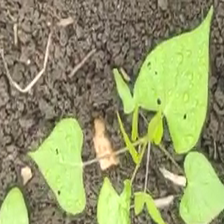
Weed species: Obscure_morning _glory(Ipomoea obscura)